Kawaii

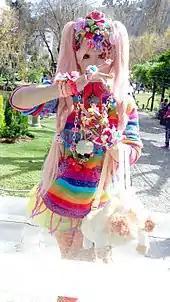
Example of Decora fashion

Lolita fashion is a very well-known and recognizable style in Japan. Based on Victorian fashion and the Rococo period, girls mix in their own elements along with gothic style to achieve the porcelain-doll look. The girls who dress in Lolita fashion try to look cute, innocent, and beautiful. This look is achieved with lace, ribbons, bows, ruffles, bloomers, aprons, and ruffled petticoats. Parasols, chunky Mary Jane heels, and Bo Peep collars are also very popular.